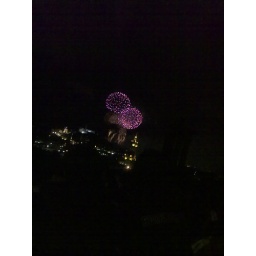
fireworks are much better with a clock tower in the front and a castle in the back